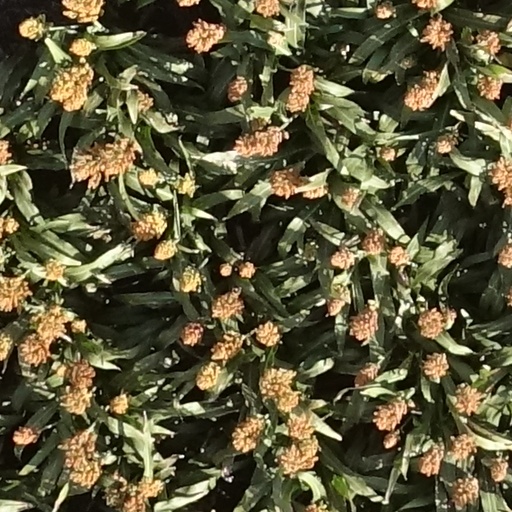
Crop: sorghum